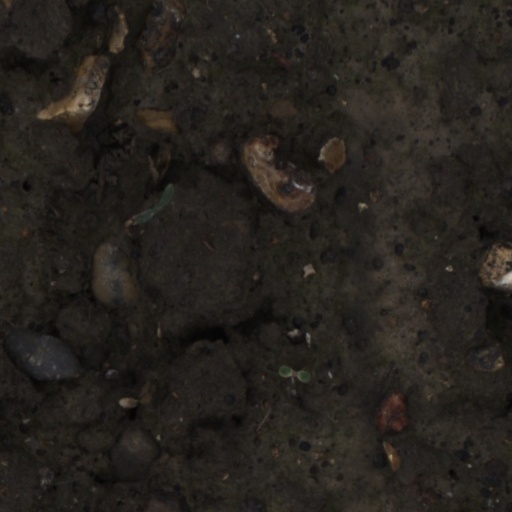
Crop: wheat